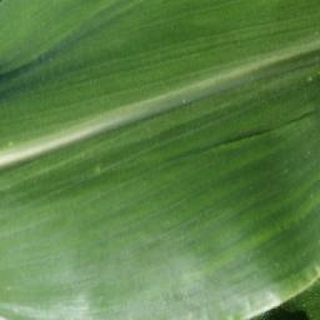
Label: healthy_corn